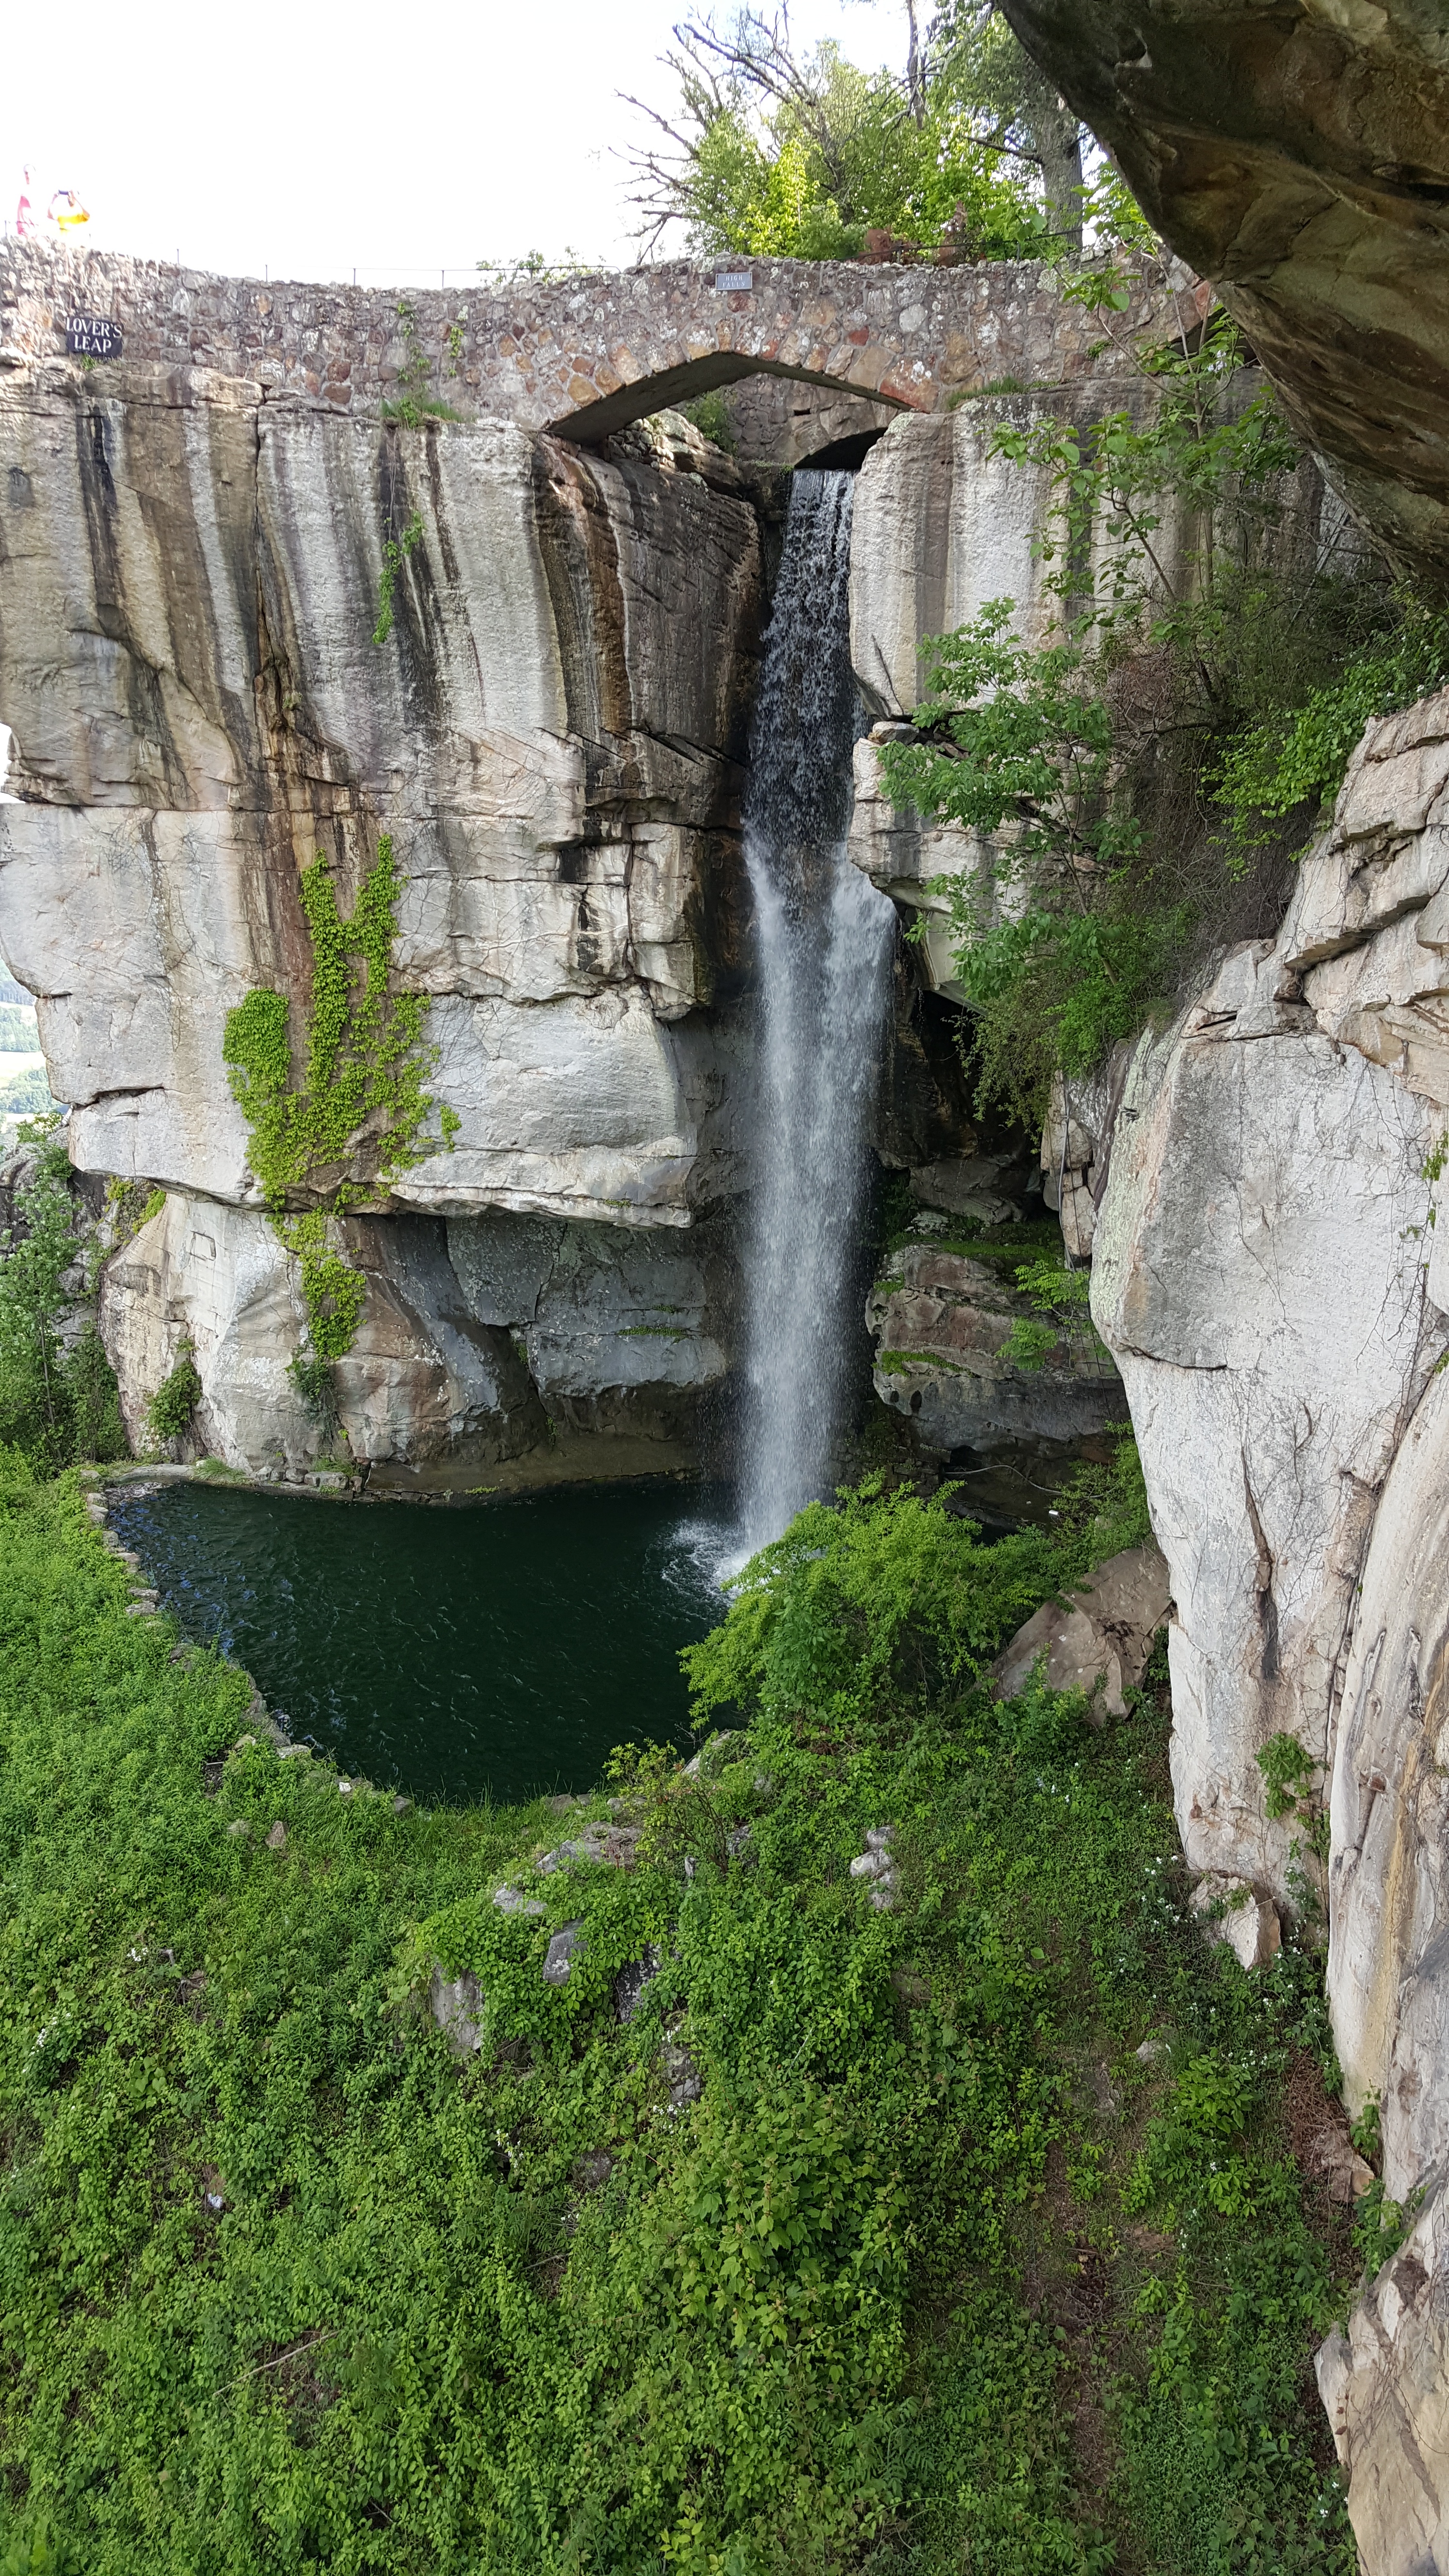
water, rock, waterfall, formation, cliff, terrain, waterway, ravine, water feature, devil's bridge